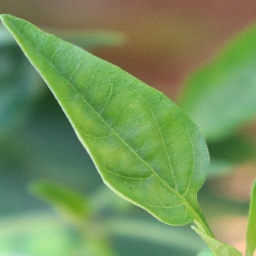
Label: healthy